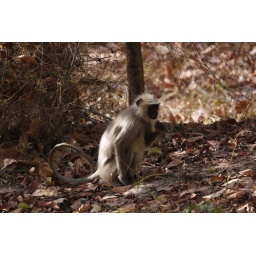
Langur monkeys playing around Siddh Baba, eating the coconuts left by the guides as offerings to one of their gods.